Ahmed Faras

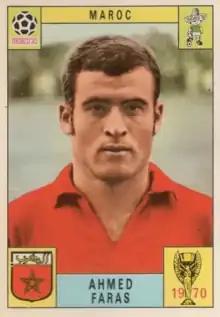
Faras in 1970 FIFA World Cup

Ahmed Faras (7 December 1946 – 16 July 2025) was a Moroccan professional footballer who played as a striker for Chabab Mohammédia at club level and Morocco internationally.